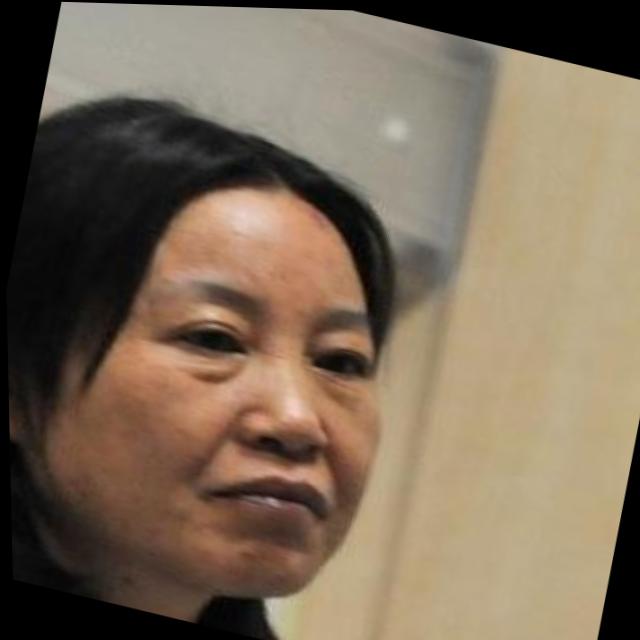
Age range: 45-64